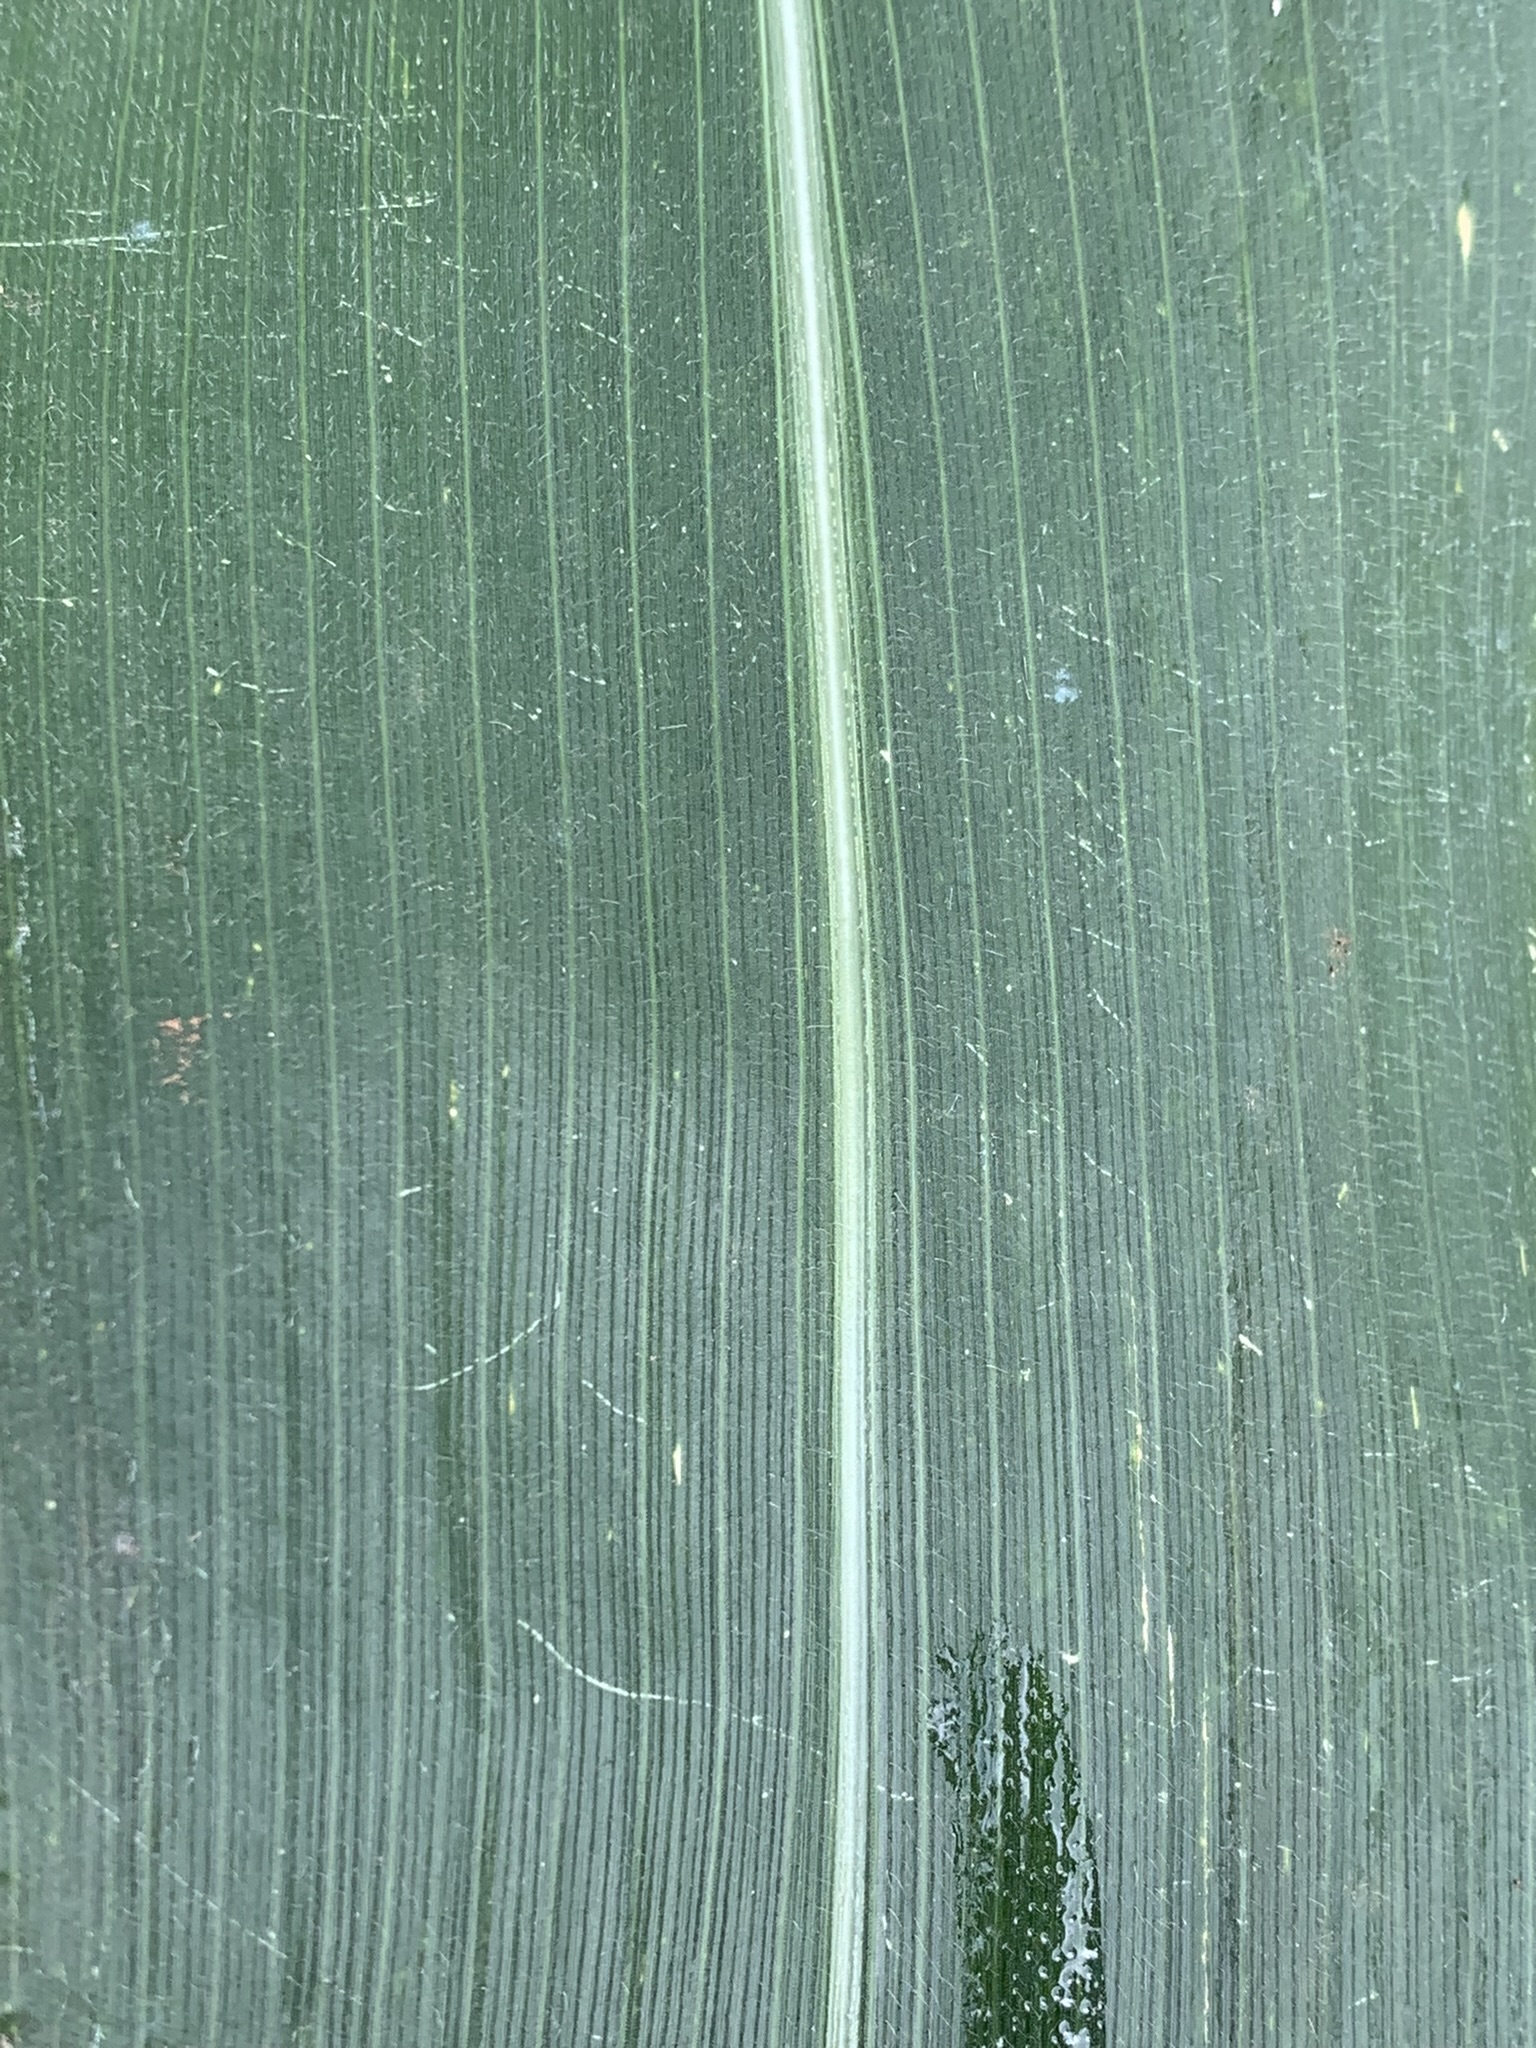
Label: Healthy